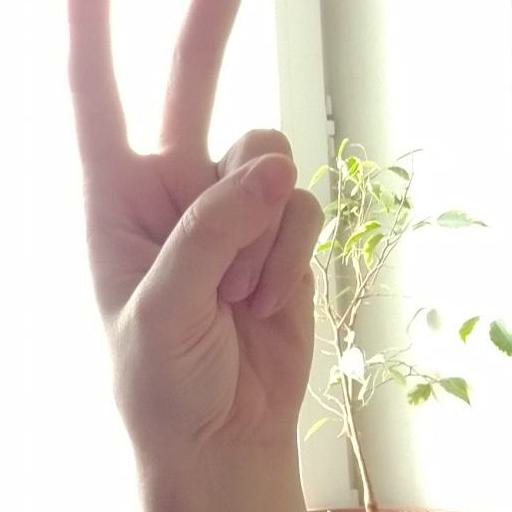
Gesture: peace